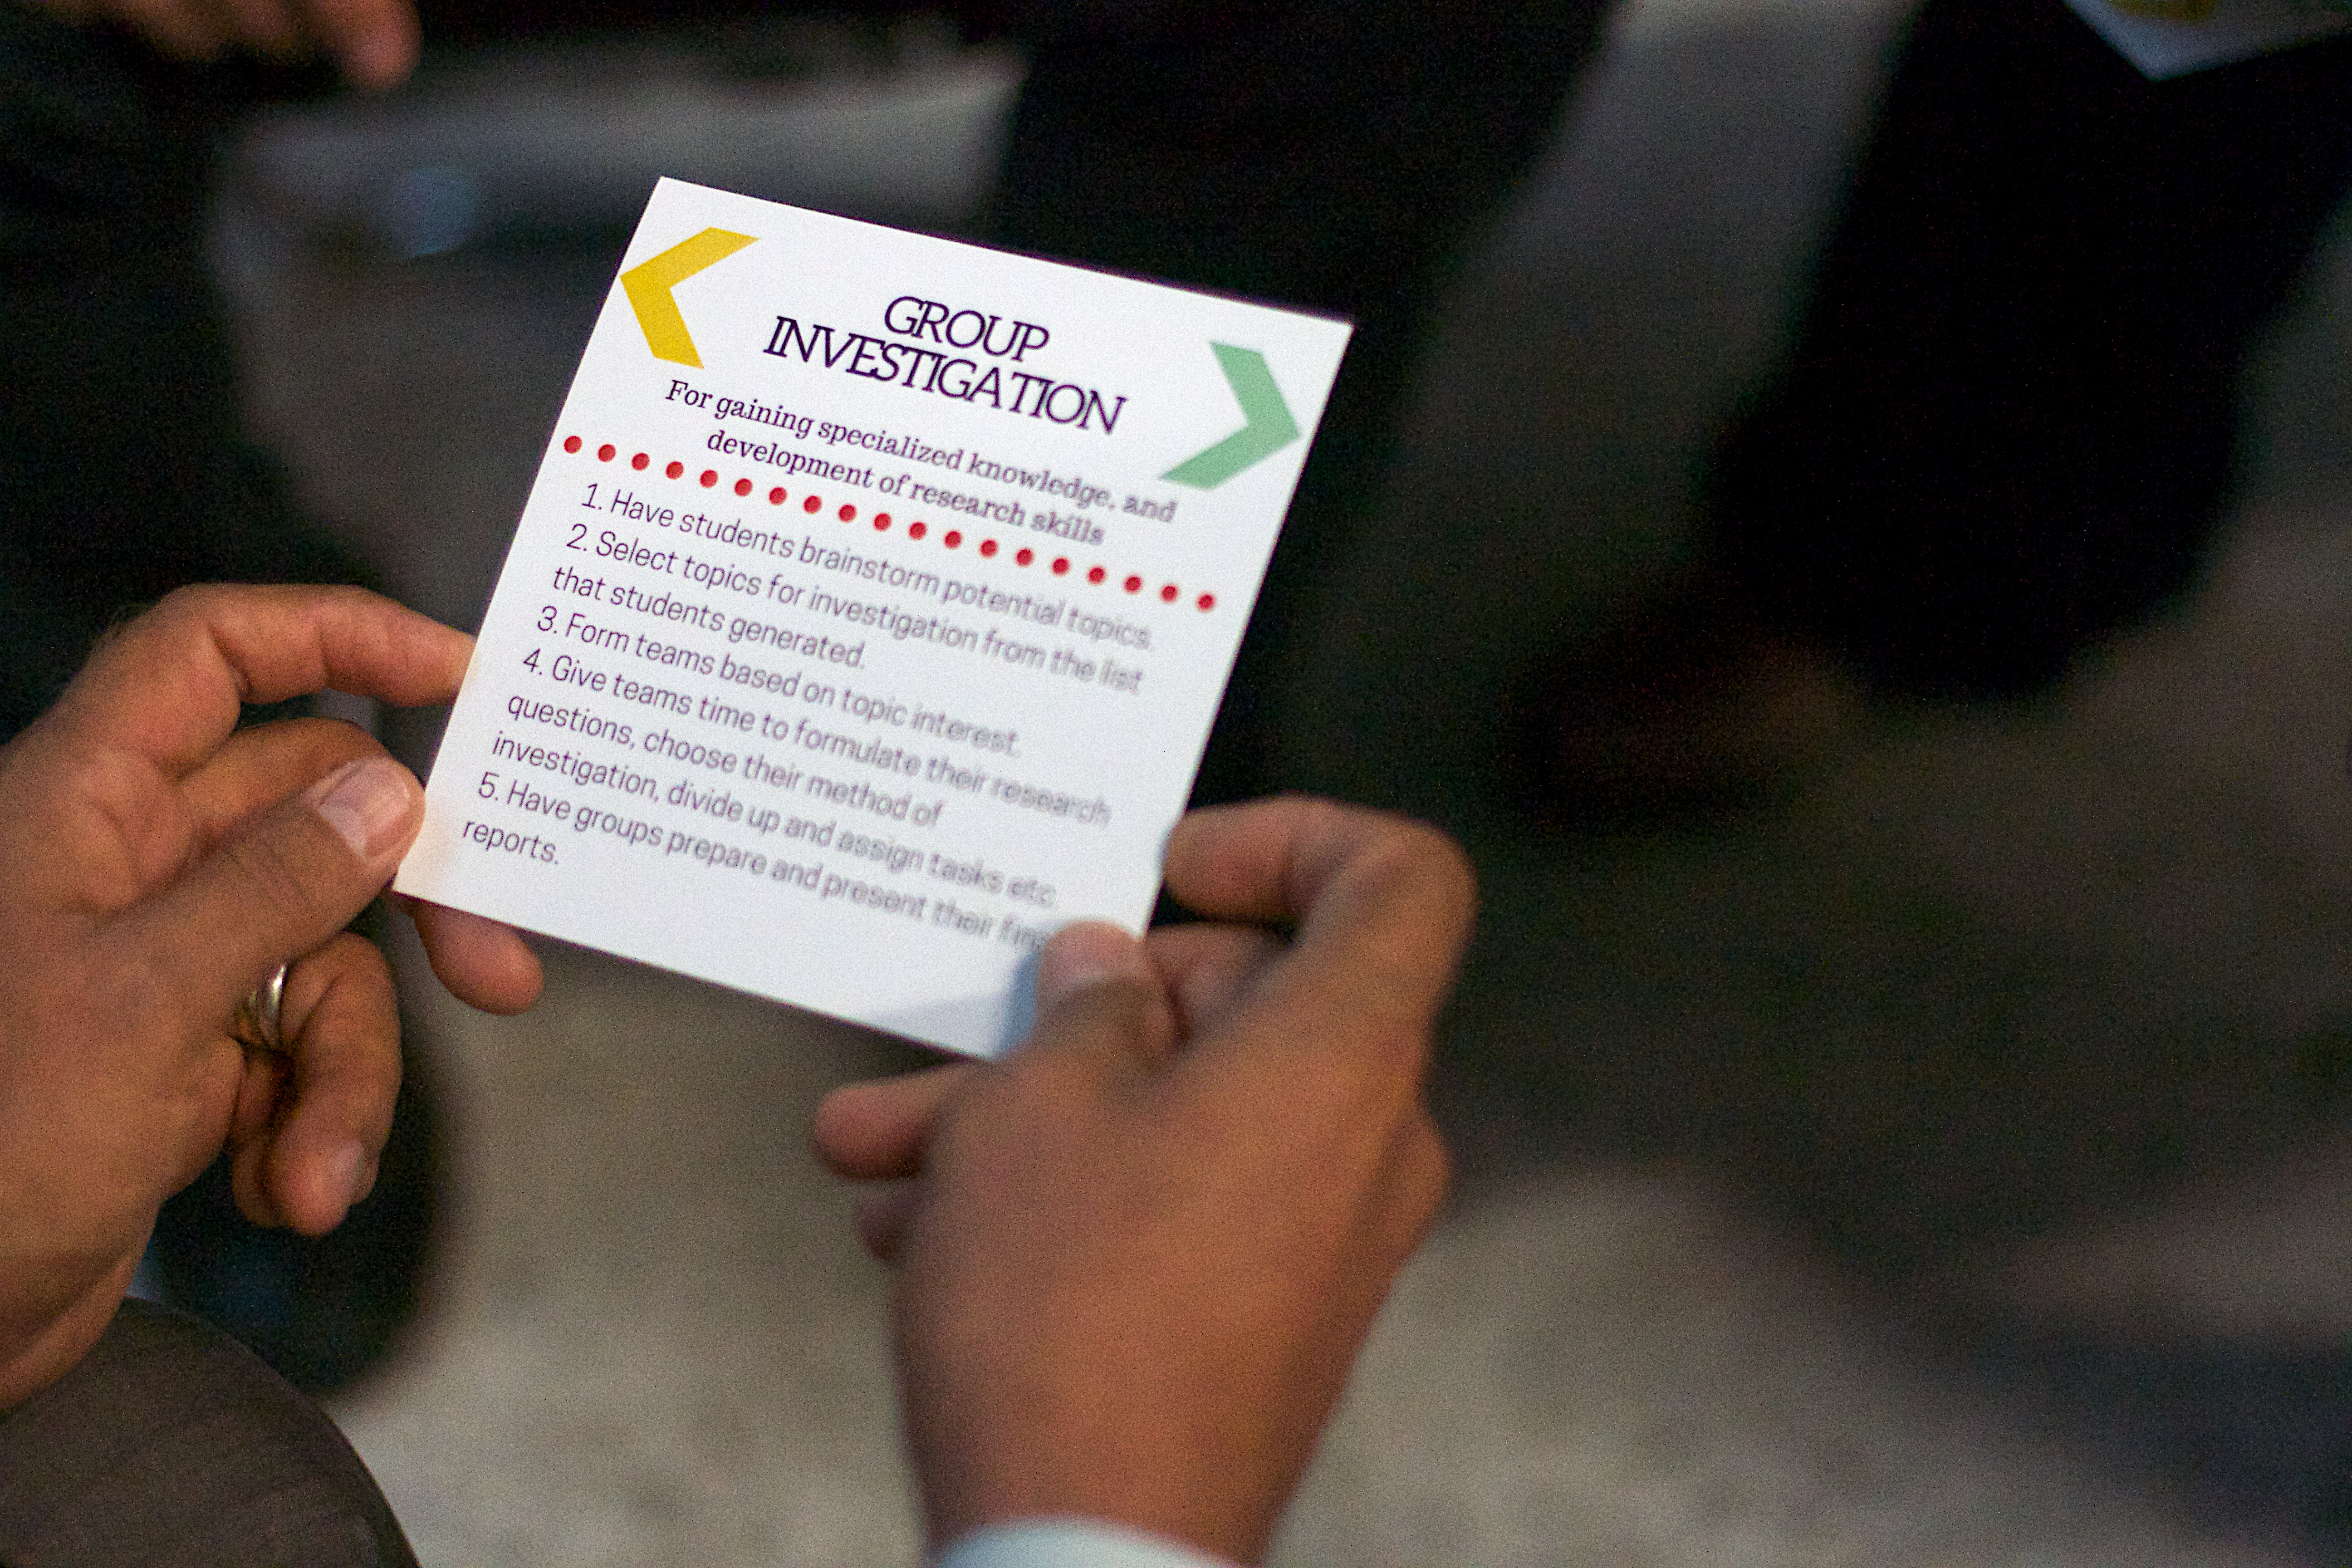
writing, hand, udgagora, sense, human action